Rodrigo Pérez de Traba

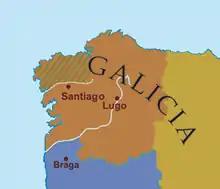
Rodrigo held castles both in the region of Trastámara (the land beyond the Tambre river, hatched) in the archdiocese of Santiago, and also along the southern border of Galicia with Portugal (purple)

Rodrigo Pérez de Traba ("floruit" 1111–1158/65), called el Velloso ("the Hairy"), was a Galician magnate who rose to prominence after the coronation of Alfonso VII as co-ruler of León in 1111. He served Alfonso at court in his early years, but was given increased responsibility in Galicia after the death of Alfonso's mother, Queen Urraca (1126). After about 1132 he became increasingly involved in the politics of Portugal, whose invasion of Galicia he supported in 1137. Even after León and Portugal made peace in 1141 Rodrigo was largely excluded from Leonese politics, with the notable exception of the military campaigns of 1147, until 1152. Thereafter until his death he was the dominant lay figure in Galicia.